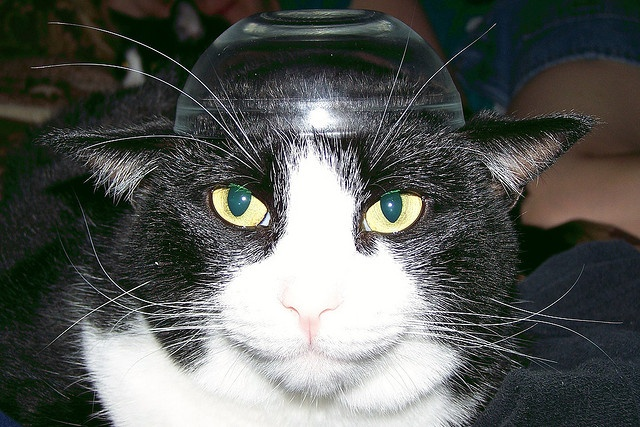
A cat is sitting with a bowl on its head.
A black and white cat with a class on its head.
A white and black cat has a bowl on it's head.
a close up of a black and white cat with a small bowl on its head
This cat has a bowl on top of its head.